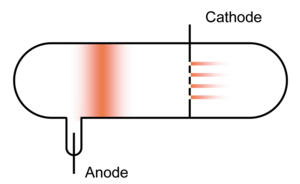
Les rayons canaux ou rayons anodiques sont une dénomination historique pour les faisceaux d'ions positifs, en raison de leur premier mode de réalisation. Ils ont en effet été observés expérimentalement pour la première fois par un physicien allemand, Eugen Goldstein, en 1886. Goldstein utilisait une lampe à décharge à gaz raréfié.